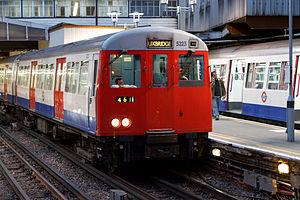
Le matériel roulant du métro de Londres a connu de nombreuses évolutions depuis l'ouverture de sa première ligne. Une grande variété de matériels a été utilisé, allant de la locomotive vapeur tractant des voitures voyageurs aux rames électriques d'aujourd'hui. Les modèles sont listés ici.